Into a Dark Realm

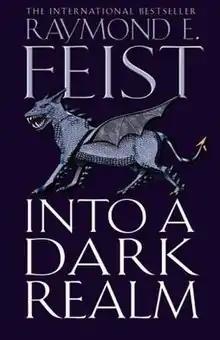
"Into a Dark Realm" first edition cover.

Into a Dark Realm is a fantasy novel by American writer Raymond E. Feist. It is the second book in the "Darkwar Saga" and was published in 2006. It was preceded by "Flight of the Nighthawks" and followed by the final book in the saga, "Wrath of a Mad God".